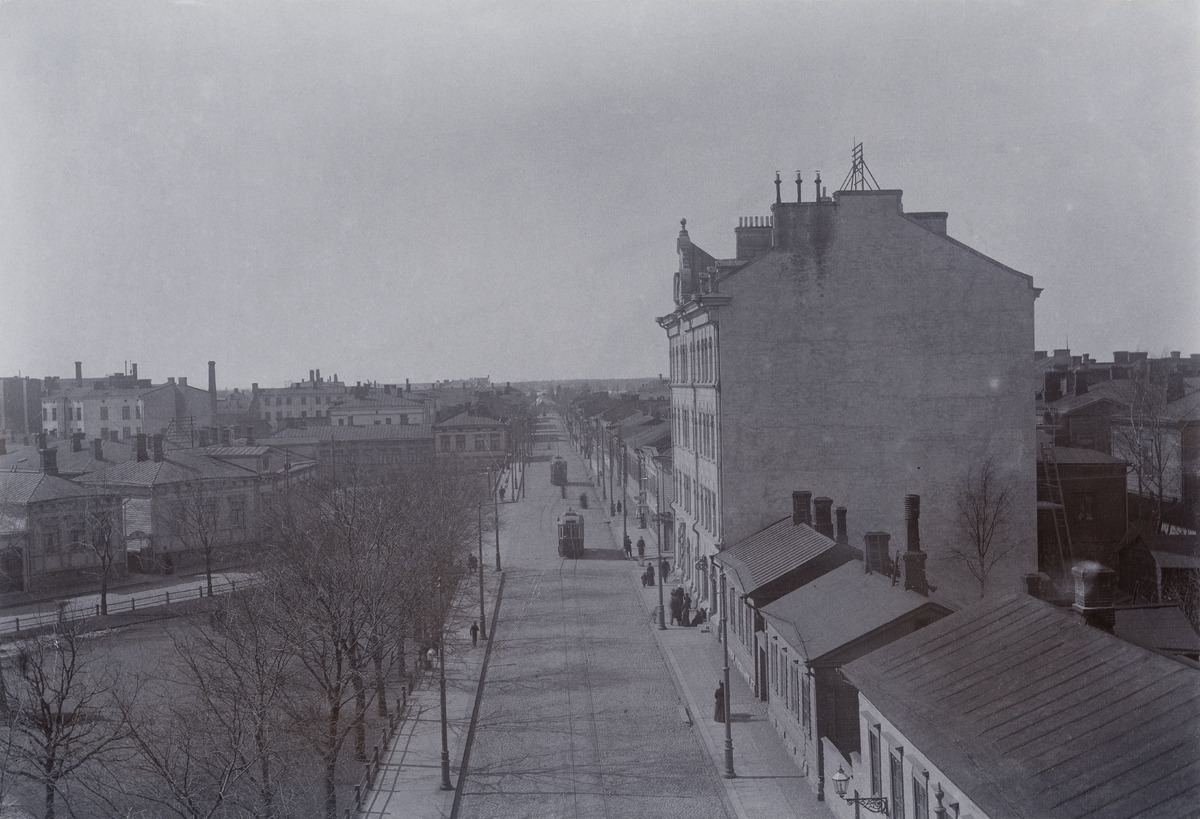
Lapinlahdenkatu, etualalla numerot 1a, 1b, 1c ja 3
sisällön kuvaus: Lapinlahdenkatu, etualalla numerot 1a, 1b, 1c ja 3. Numero 3:n on suunnitellut arkkitehti Theodor Höijer, ja sitä korotettiin ja siihen tehtiin lisärakennus Armas Estingin vuonna 1928 laatimien suunnitelmien mukaan. Vasemmalla Lapinlahden puistikko ja

Albertinkatu. Helsingin viimeisiä hevosraitiotievaunuja  käytettiin juuri Bulevardi-Albertinkatu-Lapinlahdenkatu -linjalla, jossa niiden liikenneöinti päättyi 21.10.1901. mustavalkoinen
Ajankohta: kuvausaika 1902 - 1907
Paikka: Suomi, Uusimaa, Helsinki, Kamppi Helsinki, Lapinlahdenkatu1, 2, 3
Aiheet: kadut, raitiovaunut, puurakennukset, mukulakivet, jalankulkijat